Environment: real
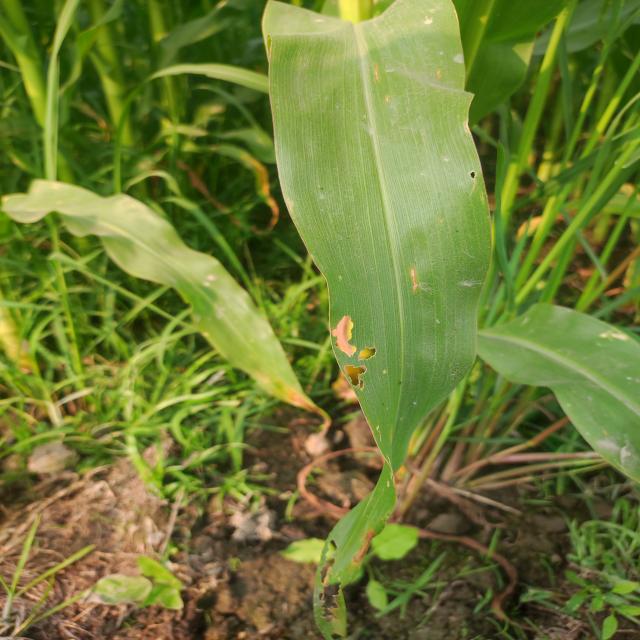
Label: fall_armyworm